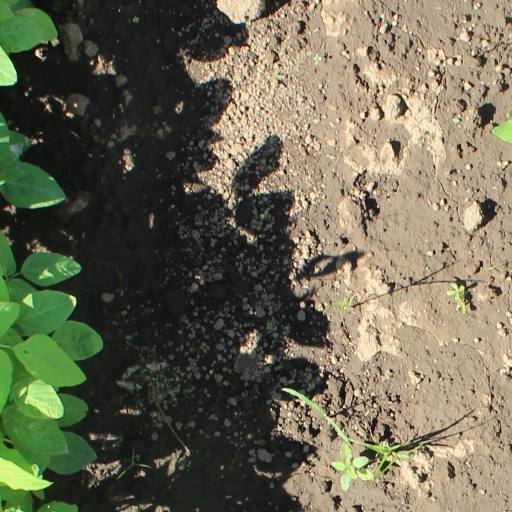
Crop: soybean